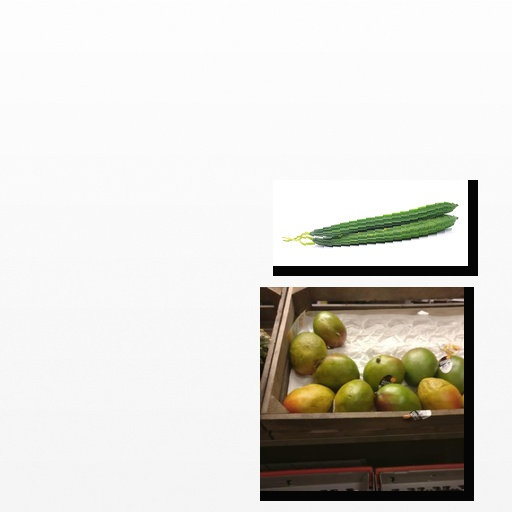
Food items: mango, ridge_gourd